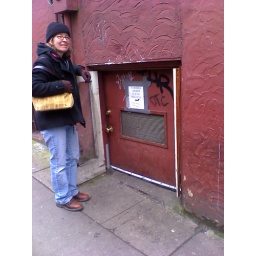
Little door in downtown Seattle. The sign says, &amp;quot;If door is locked, please ring doorbell.&amp;quot;